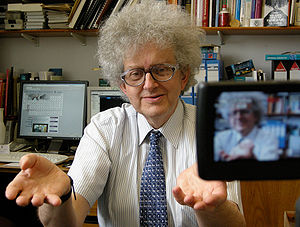
Martyn Poliakoff
Sir Martyn Poliakoff CBE CChem FRS FREng FRSC FIChemE er en britisk kemiker, der arbejder med fundamental kemi og udvikling af miljøvenlige processer og materialer. Hans forskning har især omhandlet i superkritiske væsker, infrarød spektrometri og lasere. Han er forskningsprofessor i kemi på University of Nottingham. Hans gruppe består af adskillig ansatte, postdoc'er, ph.d. og udenlandske besøgende. Udover at forske på universitetet i Nottingham er han en populær forelæser, og han underviser i flere kurser bl.a. grøn kemi. Han er også kendt for sin rolle i The Periodic Table of Videos.